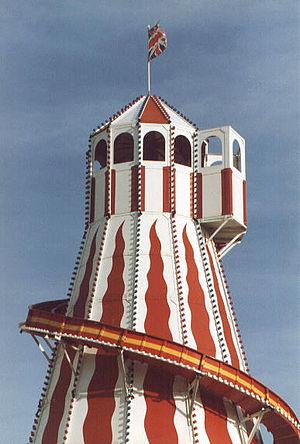
Un Helter Skelter est un type d’attraction de fête foraine.